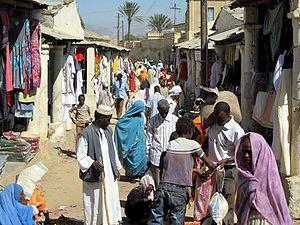
L’Érythrée, en forme longue l’État d'Érythrée est un pays de la corne de l'Afrique, indépendant de l'Éthiopie depuis 1993.